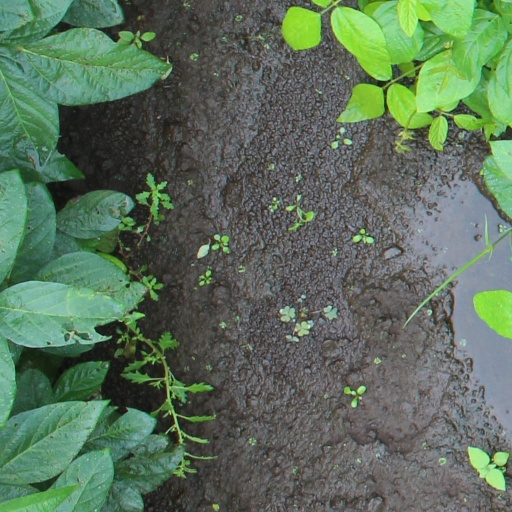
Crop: soybean